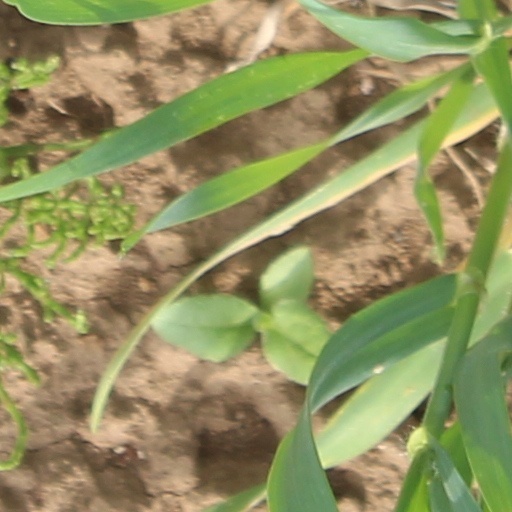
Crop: wheat